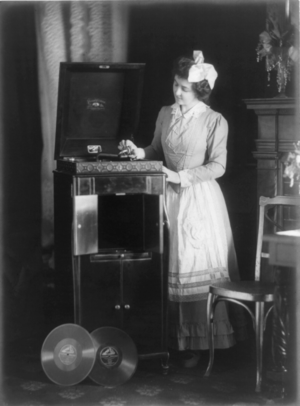
Querelles de famille est un essai de Georges Duhamel publié en 1932 au Mercure de France et dédié à Roger Martin du Gard.